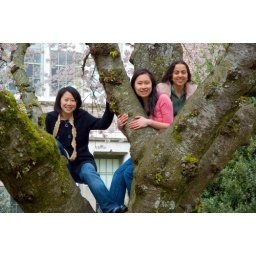
badger girls up in the tree